Air pollution in Turkey

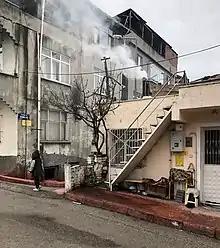
Coal and wood are still burnt to heat some older buildings in some cities, although the yellow plaque shows that natural gas is available in the street.

Emissions from coal-fired power stations cause severe impacts on public health. A report from the Health and Environment Alliance (HEAL) estimates that in 2019, there were almost 5,000 premature deaths caused by pollution from coal-fired power stations in Turkey, and over 1.4 million work-days lost to illness. The Director for Strategy and Campaigns said: The HEAL report estimates that the health costs of illness caused by coal-fired power stations make up between 13 and 27 percent of Turkey's total annual health expenditure (including both public and private sectors).